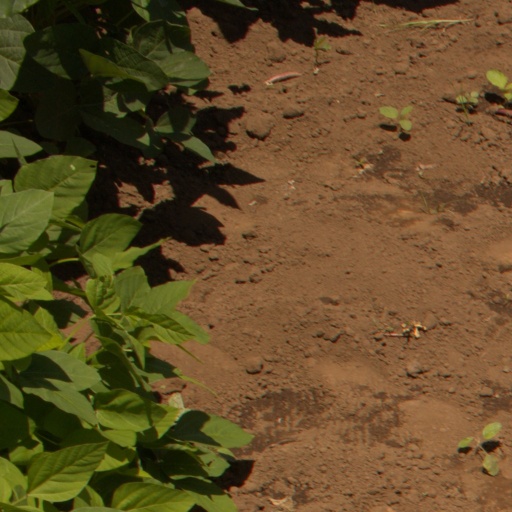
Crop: soybean